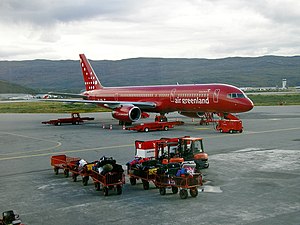
Grønland / Transport / Lufttransport
Air Greenlands Boeing 757-200, Kunuunnguaq, i Søndre Strømfjord.
Grønland er et selvstyrende område indenfor Kongeriget Danmark, bestående af øen af samme navn, beliggende mellem Ishavet og Atlanterhavet, øst for Canadas arktiske øer. Grønland hører geografisk til det nordamerikanske kontinent, mens det geopolitisk hører til Europa. Grønland har både politisk og kulturelt været tæt knyttet til Europa i mere end et årtusind. I 2008 gennemførte det grønlandske folk en folkeafstemning for øget selvstyre, som med 75 % af stemmerne blev vedtaget.